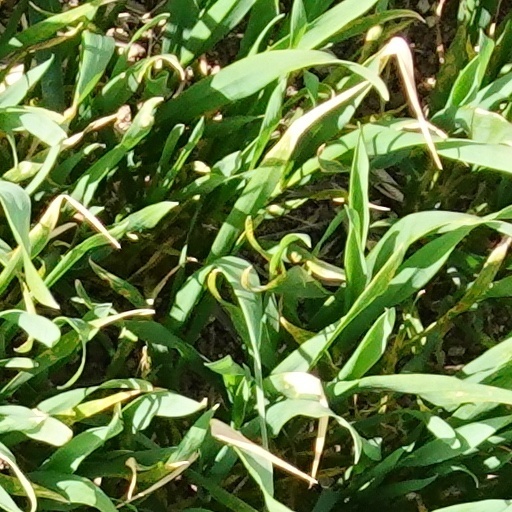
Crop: wheat